Frankfurt National Assembly

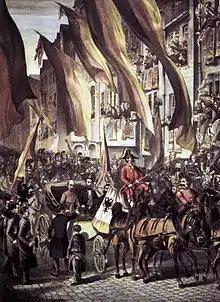
Archduke John arrives in Frankfurt, 10 July 1848

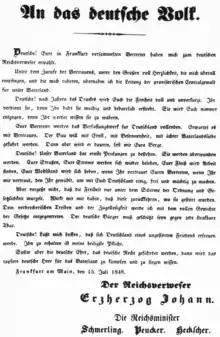
Proclamation of Archduke John as "Reichverweser"; 15 July 1848

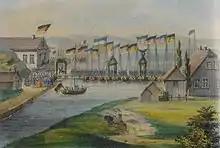
Return of the Schleswig-Holstein troops (1849)

Since the national assembly had not been initiated by the German Confederation, it was lacking not only major constitutional bodies, such as a head of state and a government, but also legal legitimation. A modification of the "Bundesakte", the constitution of the German Confederation could have brought about such legitimation, but was practically impossible to achieve, as it would have required the unanimous support of all 38 signatory states. Partially for this reason, influential European powers, including France and Russia, declined to recognize the Parliament. While the left demanded to solve this situation by creating a revolutionary parliamentary government, the center and right acted to create a monarchy.